Brachial plexus injury

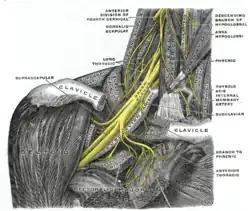
The right brachial plexus with its short branches, viewed from in front

A brachial plexus injury (BPI), also known as brachial plexus lesion, is an injury to the brachial plexus, the network of nerves that conducts signals from the spinal cord to the shoulder, arm and hand. These nerves originate in the fifth, sixth, seventh and eighth cervical (C5–C8), and first thoracic (T1) spinal nerves, and innervate the muscles and skin of the chest, shoulder, arm and hand.